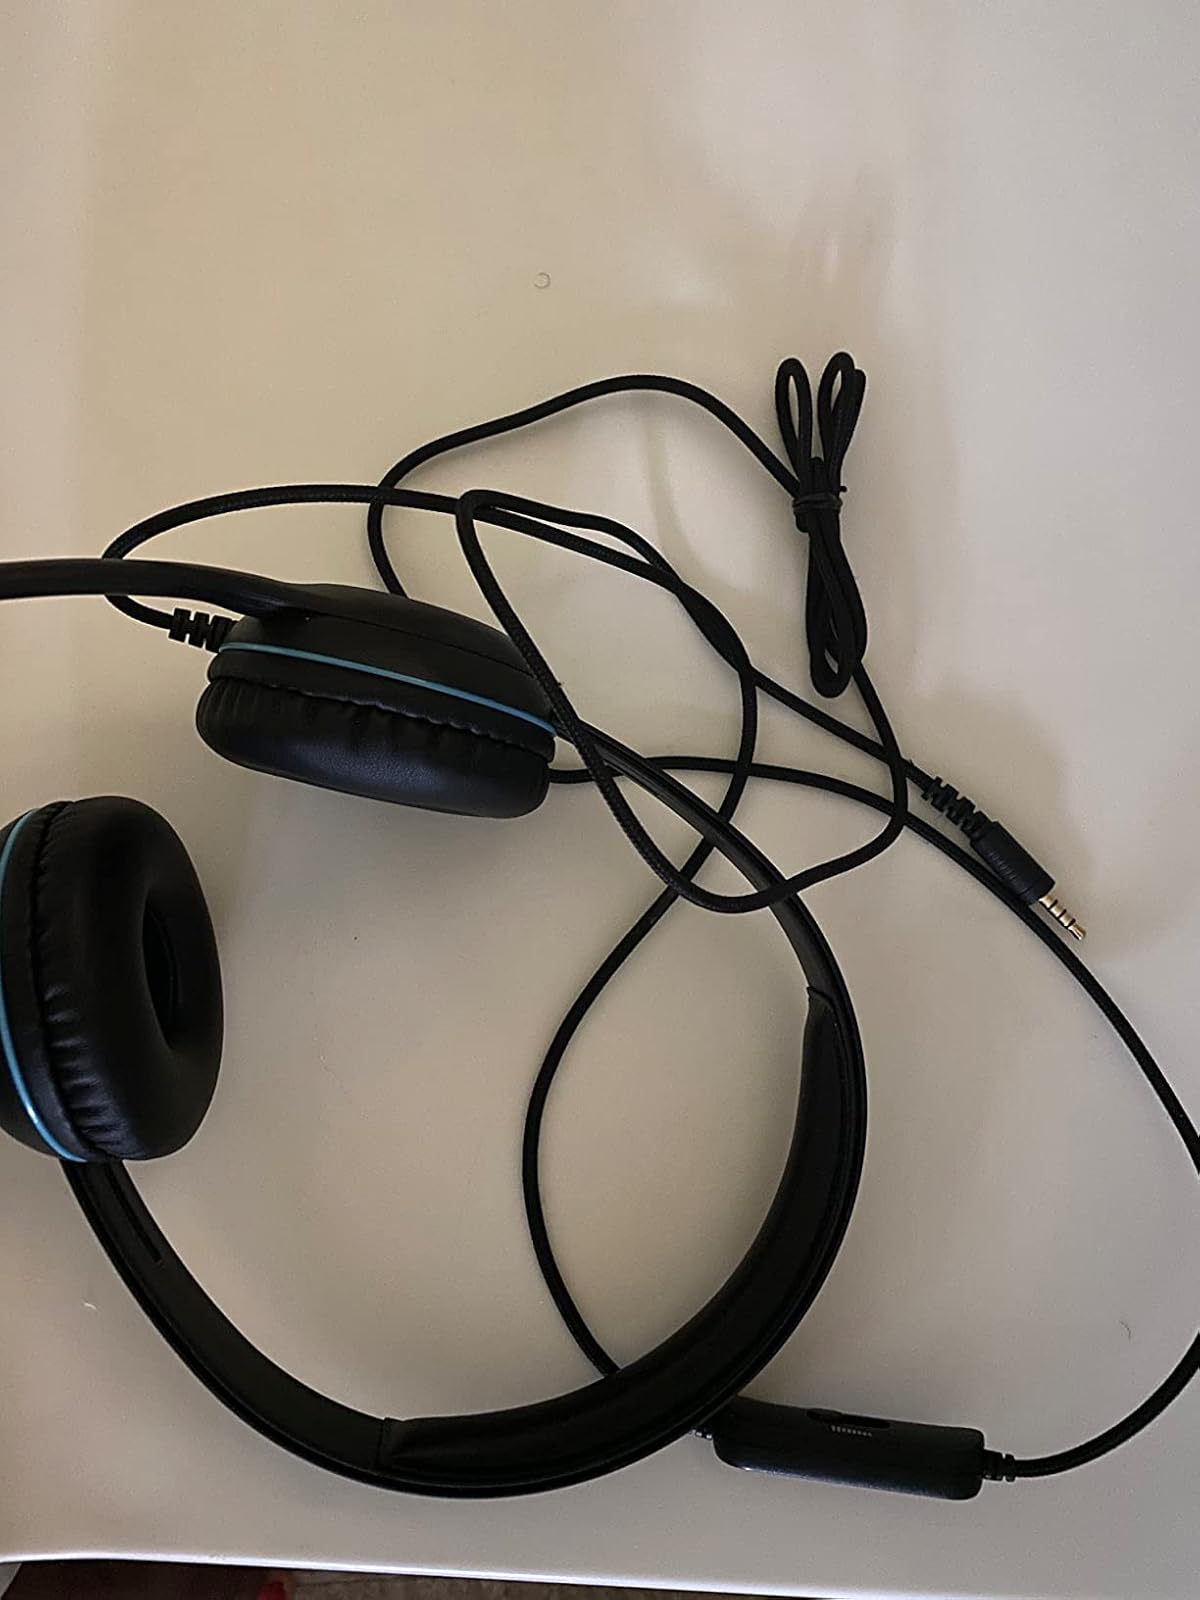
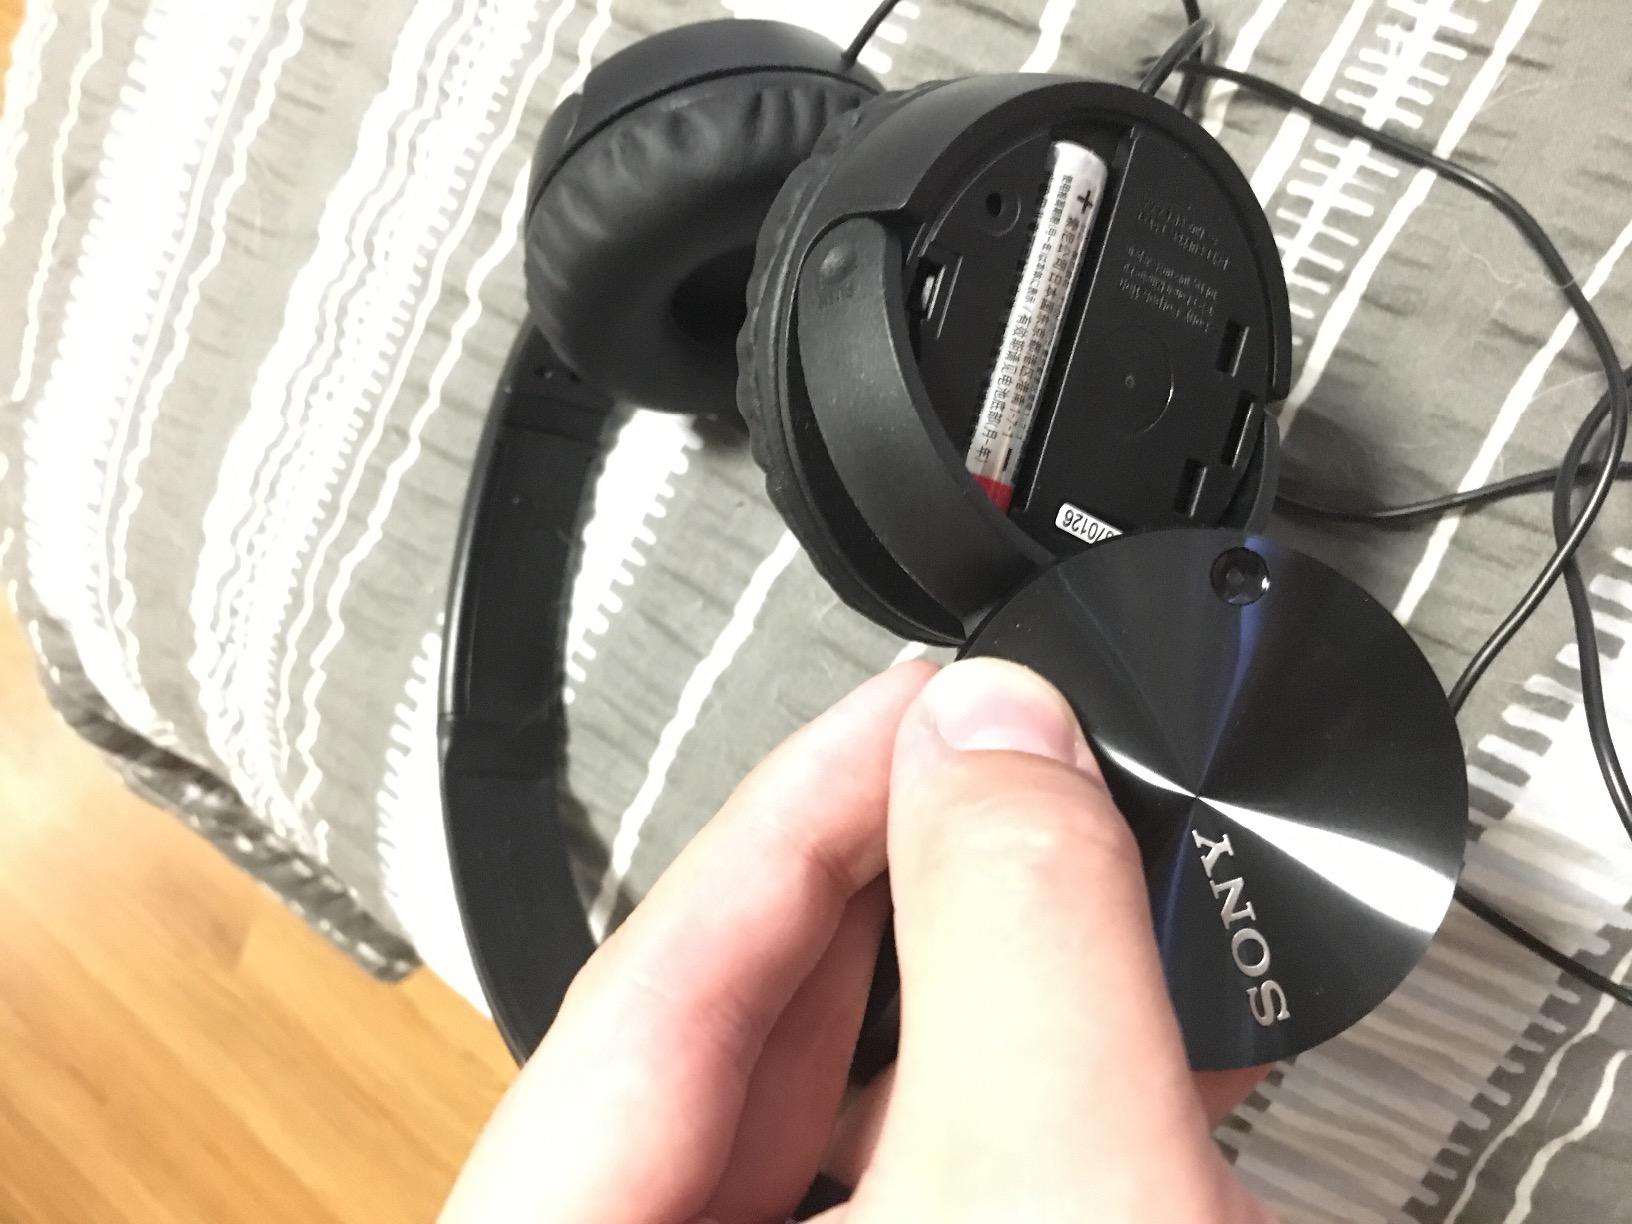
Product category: headphones
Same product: no